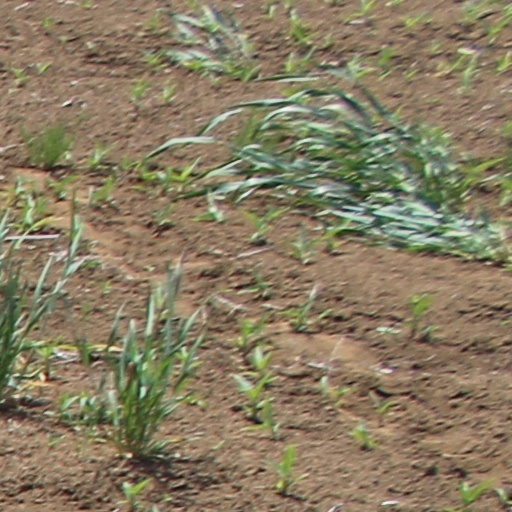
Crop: wheat